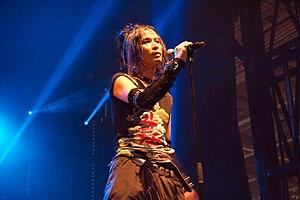
Zamza N'Banshee en concert à Japan Expo 2009 (Paris, France)